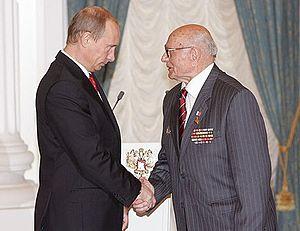
Alexeï Nikolaïevitch Botiane, né le 10 février 1917 et mort le 13 février 2020 à Moscou, est un espion soviétique, puis russe, qui a opéré pendant la Seconde Guerre mondiale.